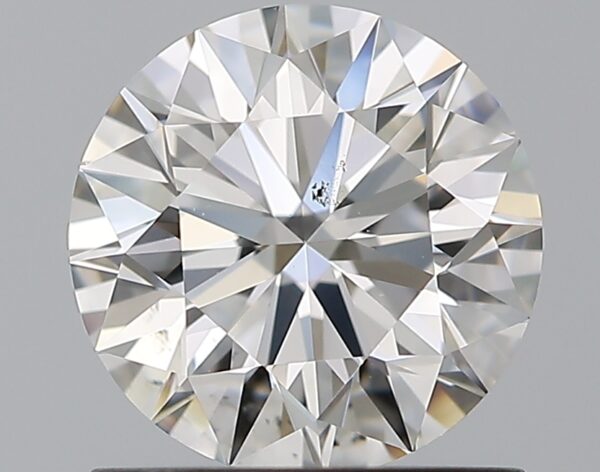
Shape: round
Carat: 1.02
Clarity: VS2
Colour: G
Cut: EX
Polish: EX
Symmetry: EX
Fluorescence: N
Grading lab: GIA
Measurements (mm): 6.43 x 6.46 x 4